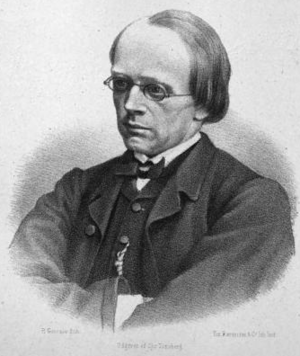
Halfdan Kjerulf est un compositeur norvégien.